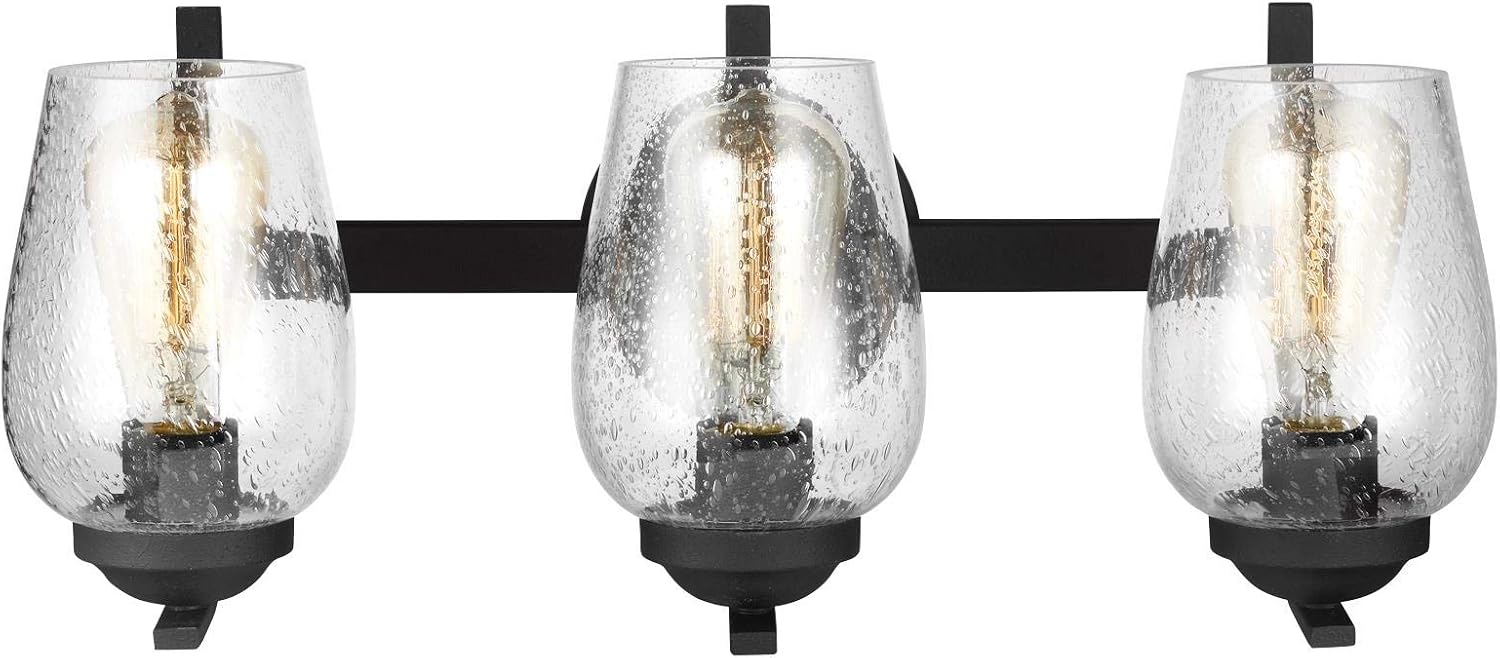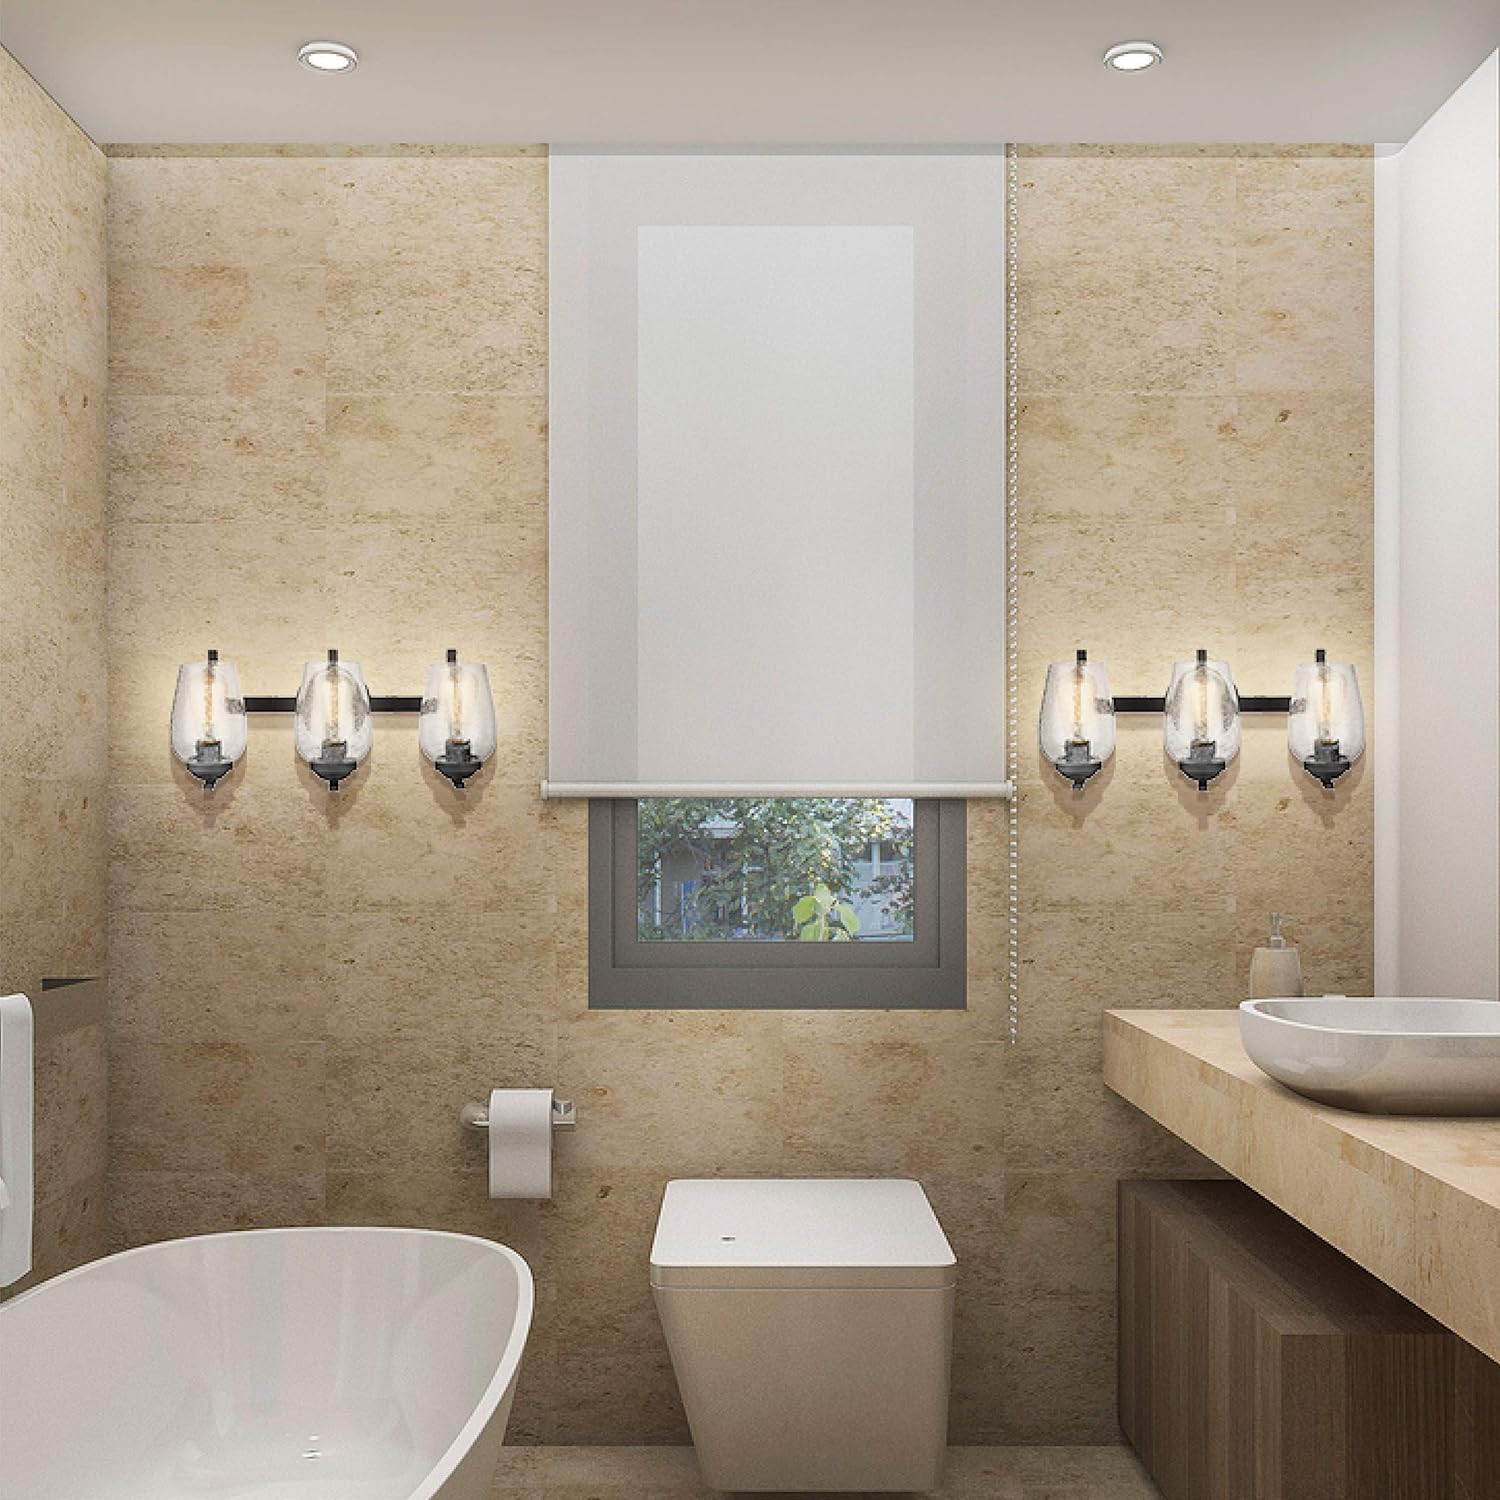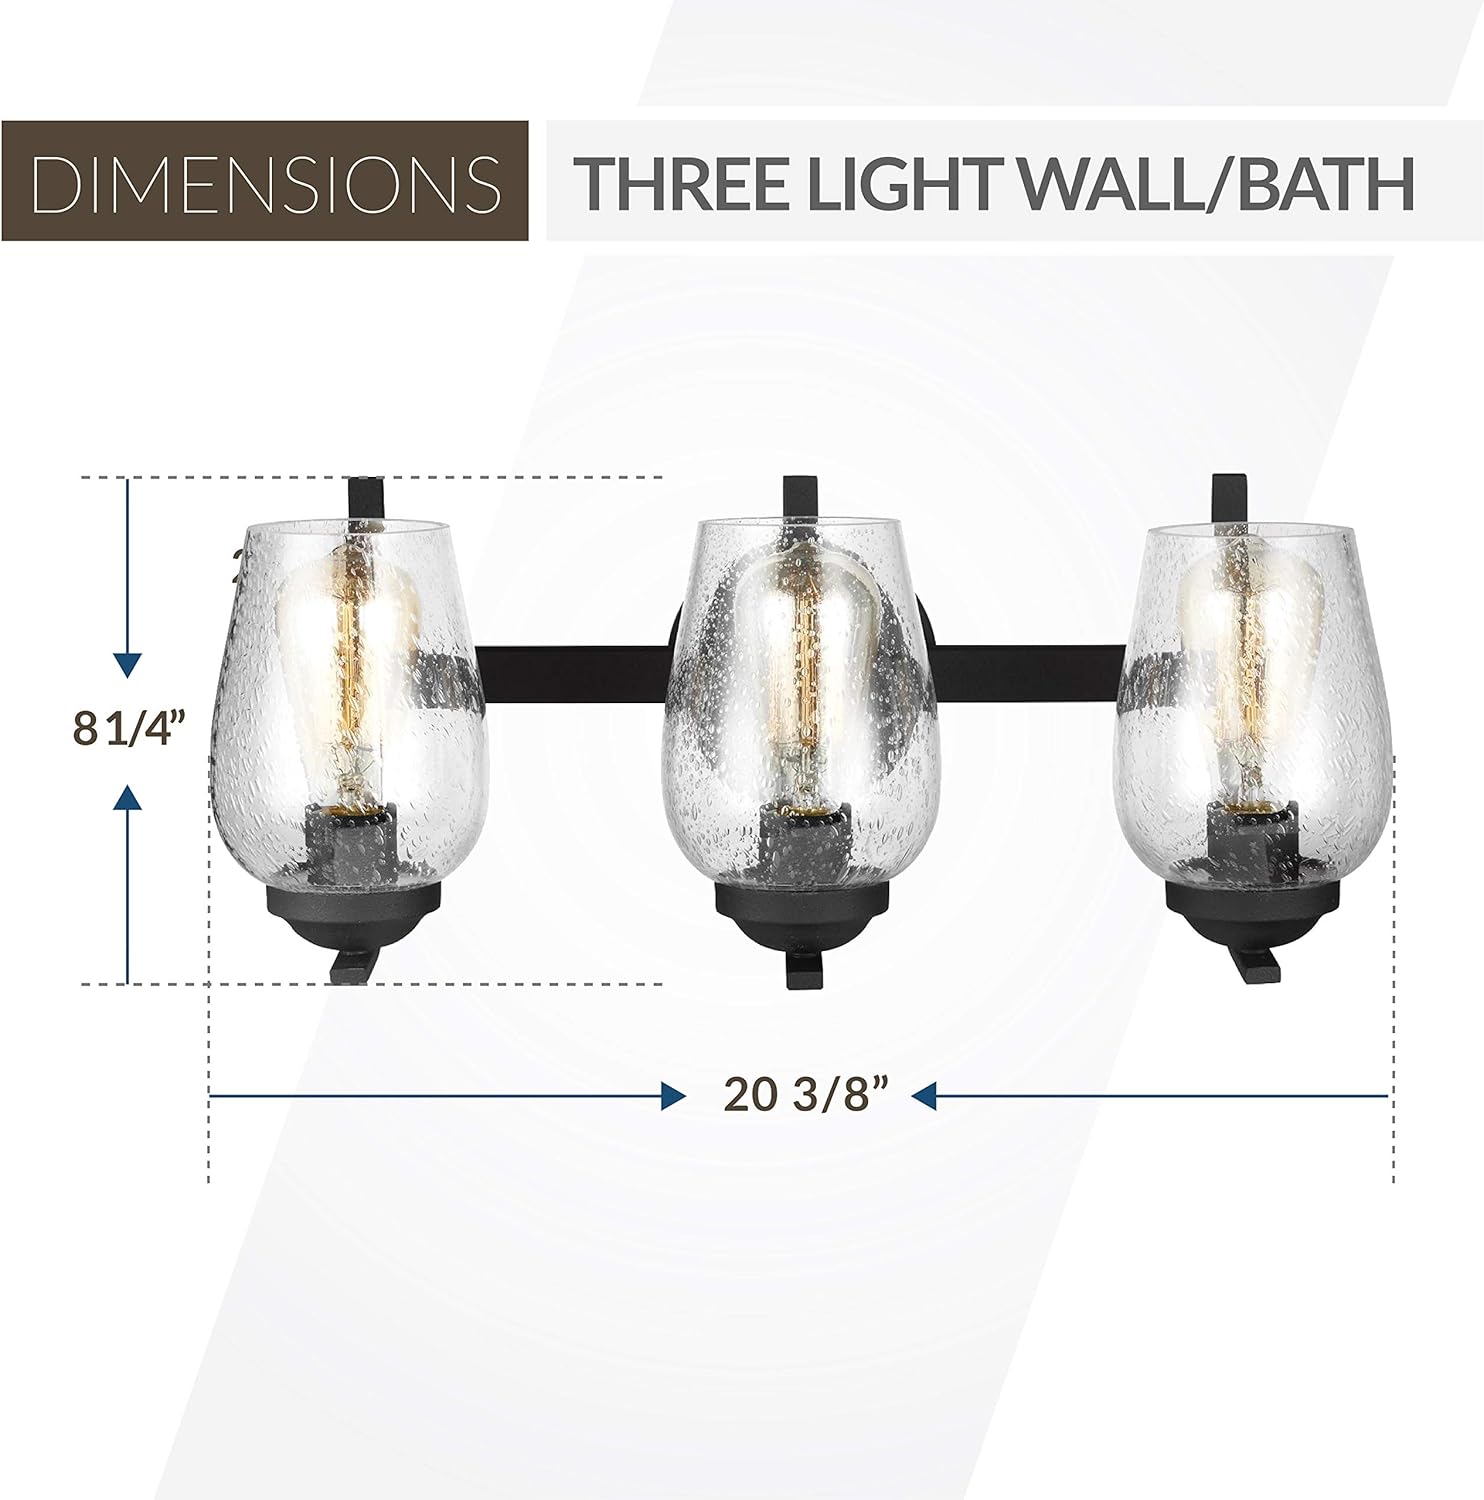
Sea Gull Lighting 4427803-839 Morill Three Light Wall / Bath Vanity Style Lights, Blacksmith Finish
Category: Tools & Home Improvement
The Sea Gull Lighting Morill three light vanity fixture in blacksmith offers shadow-free lighting in your powder room, spa, or master bath room. The Morill lighting collection by Sea Gull Lighting combines retro and industrial trends to make an impactful design statement. The warm, textured Blacksmith finish contrasts dramatically with the goblet-shaped, Clear Seeded glass shades which are especially dramatic when used with antique style Edison light bulbs, making the fixtures the perfect addition to any space. The rich Blacksmith finish adds another layer of retro design to the warm look. The assortment includes three-, five- and nine-light chandeliers; a three-light foyer pendant; a one-light sconce; and two-, three- and four-light bath vanity fixtures. All fixtures are California Title 24 compliant and easily convert to LED by purchasing LED lamps sold separately.
Features: SOPHISTICATION AND DESIGN: Featured in the decorative Morill collection, this vanity light kit is the perfect option for brightening up any space in your home. Sea Gull Lighting's Three Light Wall / Bath features clear seeded glass shades and adds a touch a style and interest to any room. | SEAMLESS FUNCTIONALITY: A great choice for your do-it-yourself project! Our Sea Gull Lighting products are compatible and easily convert to LED with optional replacement lamps. | EXPERT RECOMMENDED: When shopping around for vanity lights for mirror, mirror lights, or wall bath fixtures that are sure to compliment your home, Sea Gull Lighting options are the preferred brand choice of builders and electricians. | TIMELESS STYLE: Decorative Blacksmith Finish to accent and brighten your room. Here at Sea Gull Lighting, we pride ourselves on the attention and care that goes into each and every design of the products we produce. | BULBS NEEDED: The Morill Three Light Wall / Bath will need 3 A19 Medium 60 watt light bulbs (Not Included).